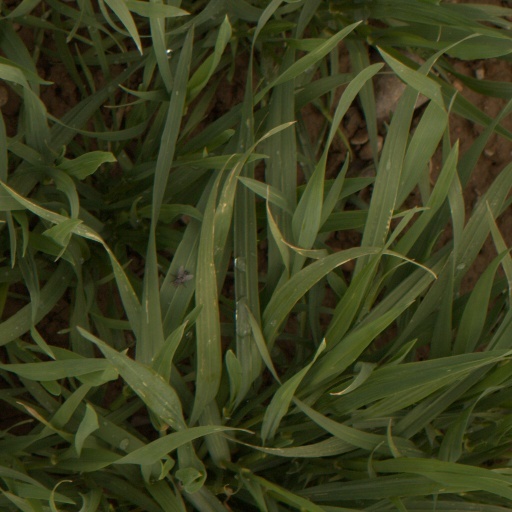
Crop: wheat